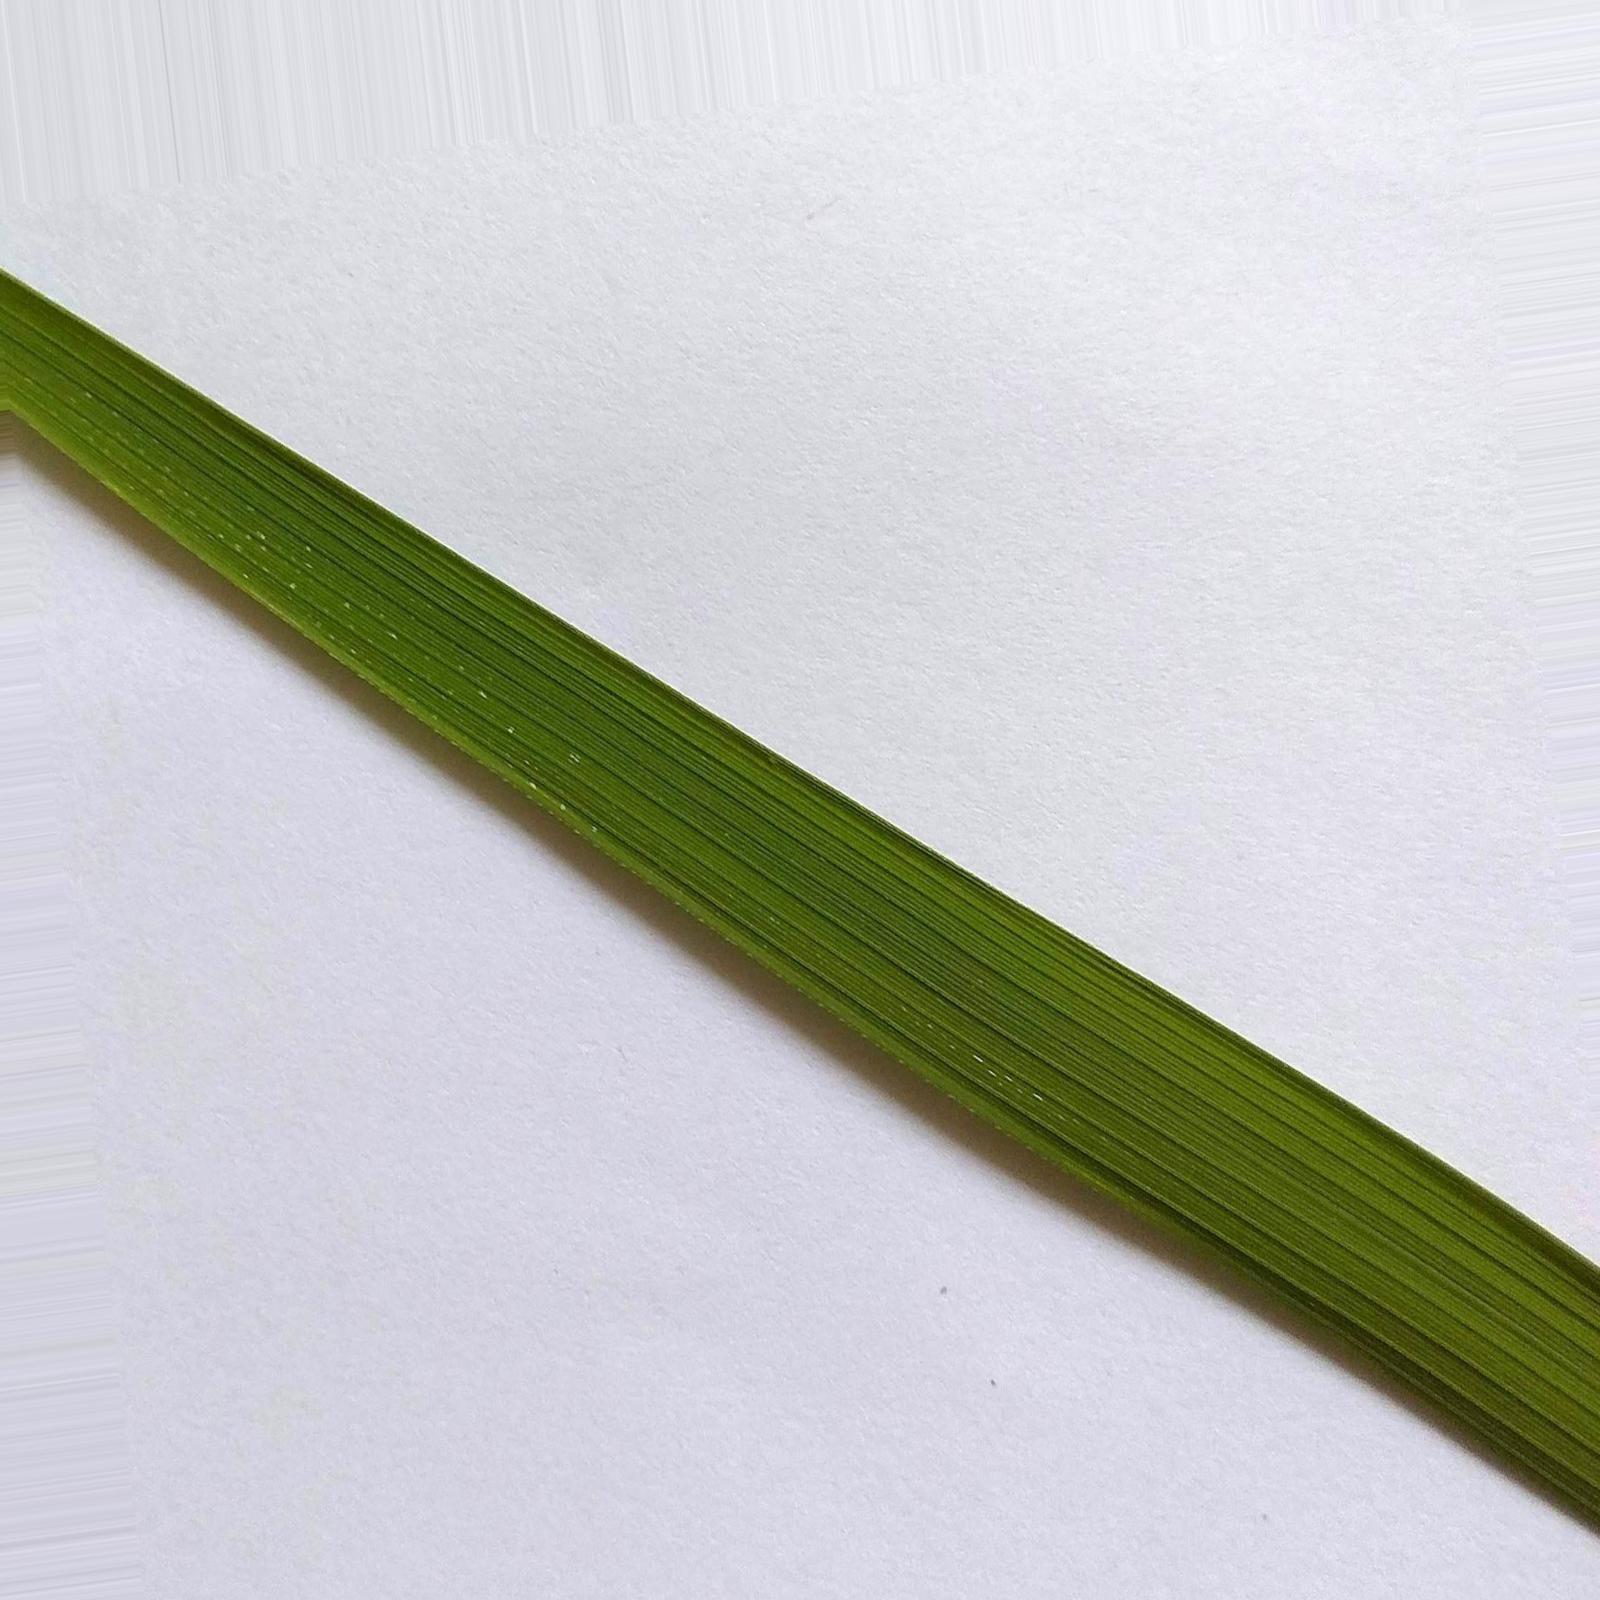
Nhãn: Healthy